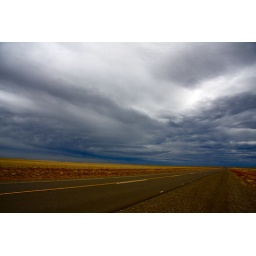
Crazy clouds on the road through Patagonia. Somewhere in Chile.